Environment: real
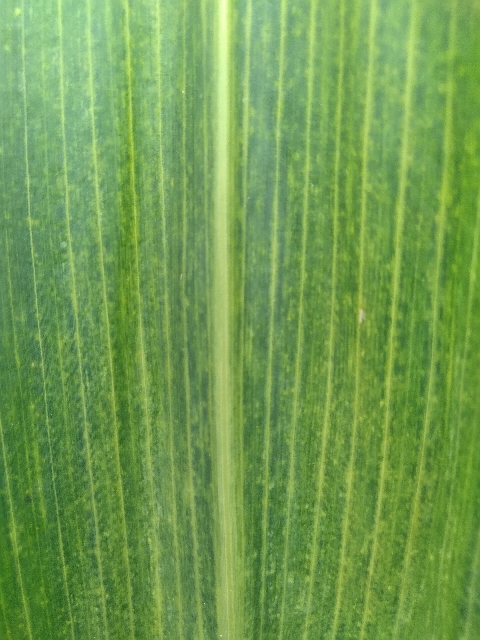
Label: lethal_necrosis